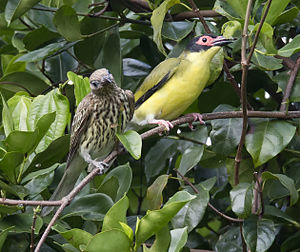
Grønbuget figenfugl
Grønbuget figenfugl er en spurvefugl, der lever på Australien.